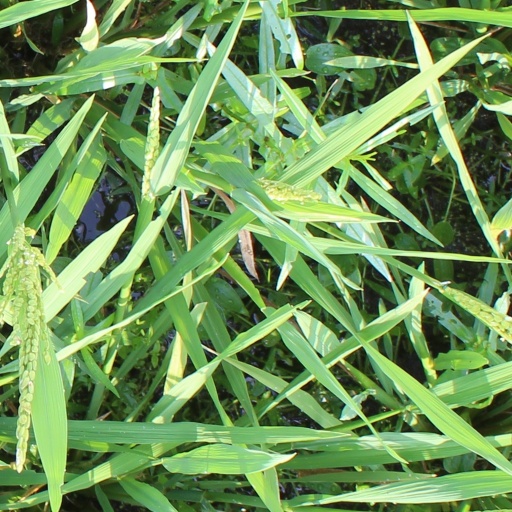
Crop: rice